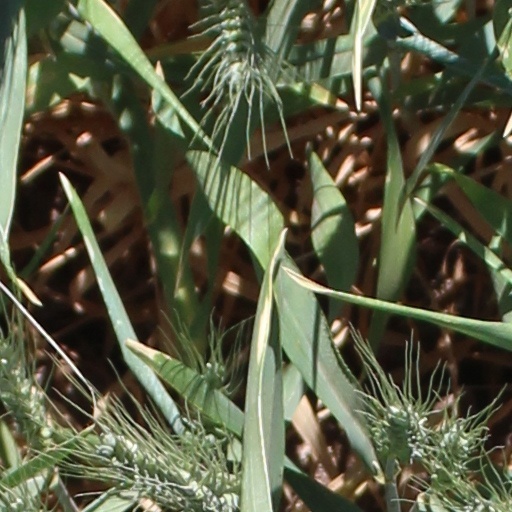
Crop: wheat